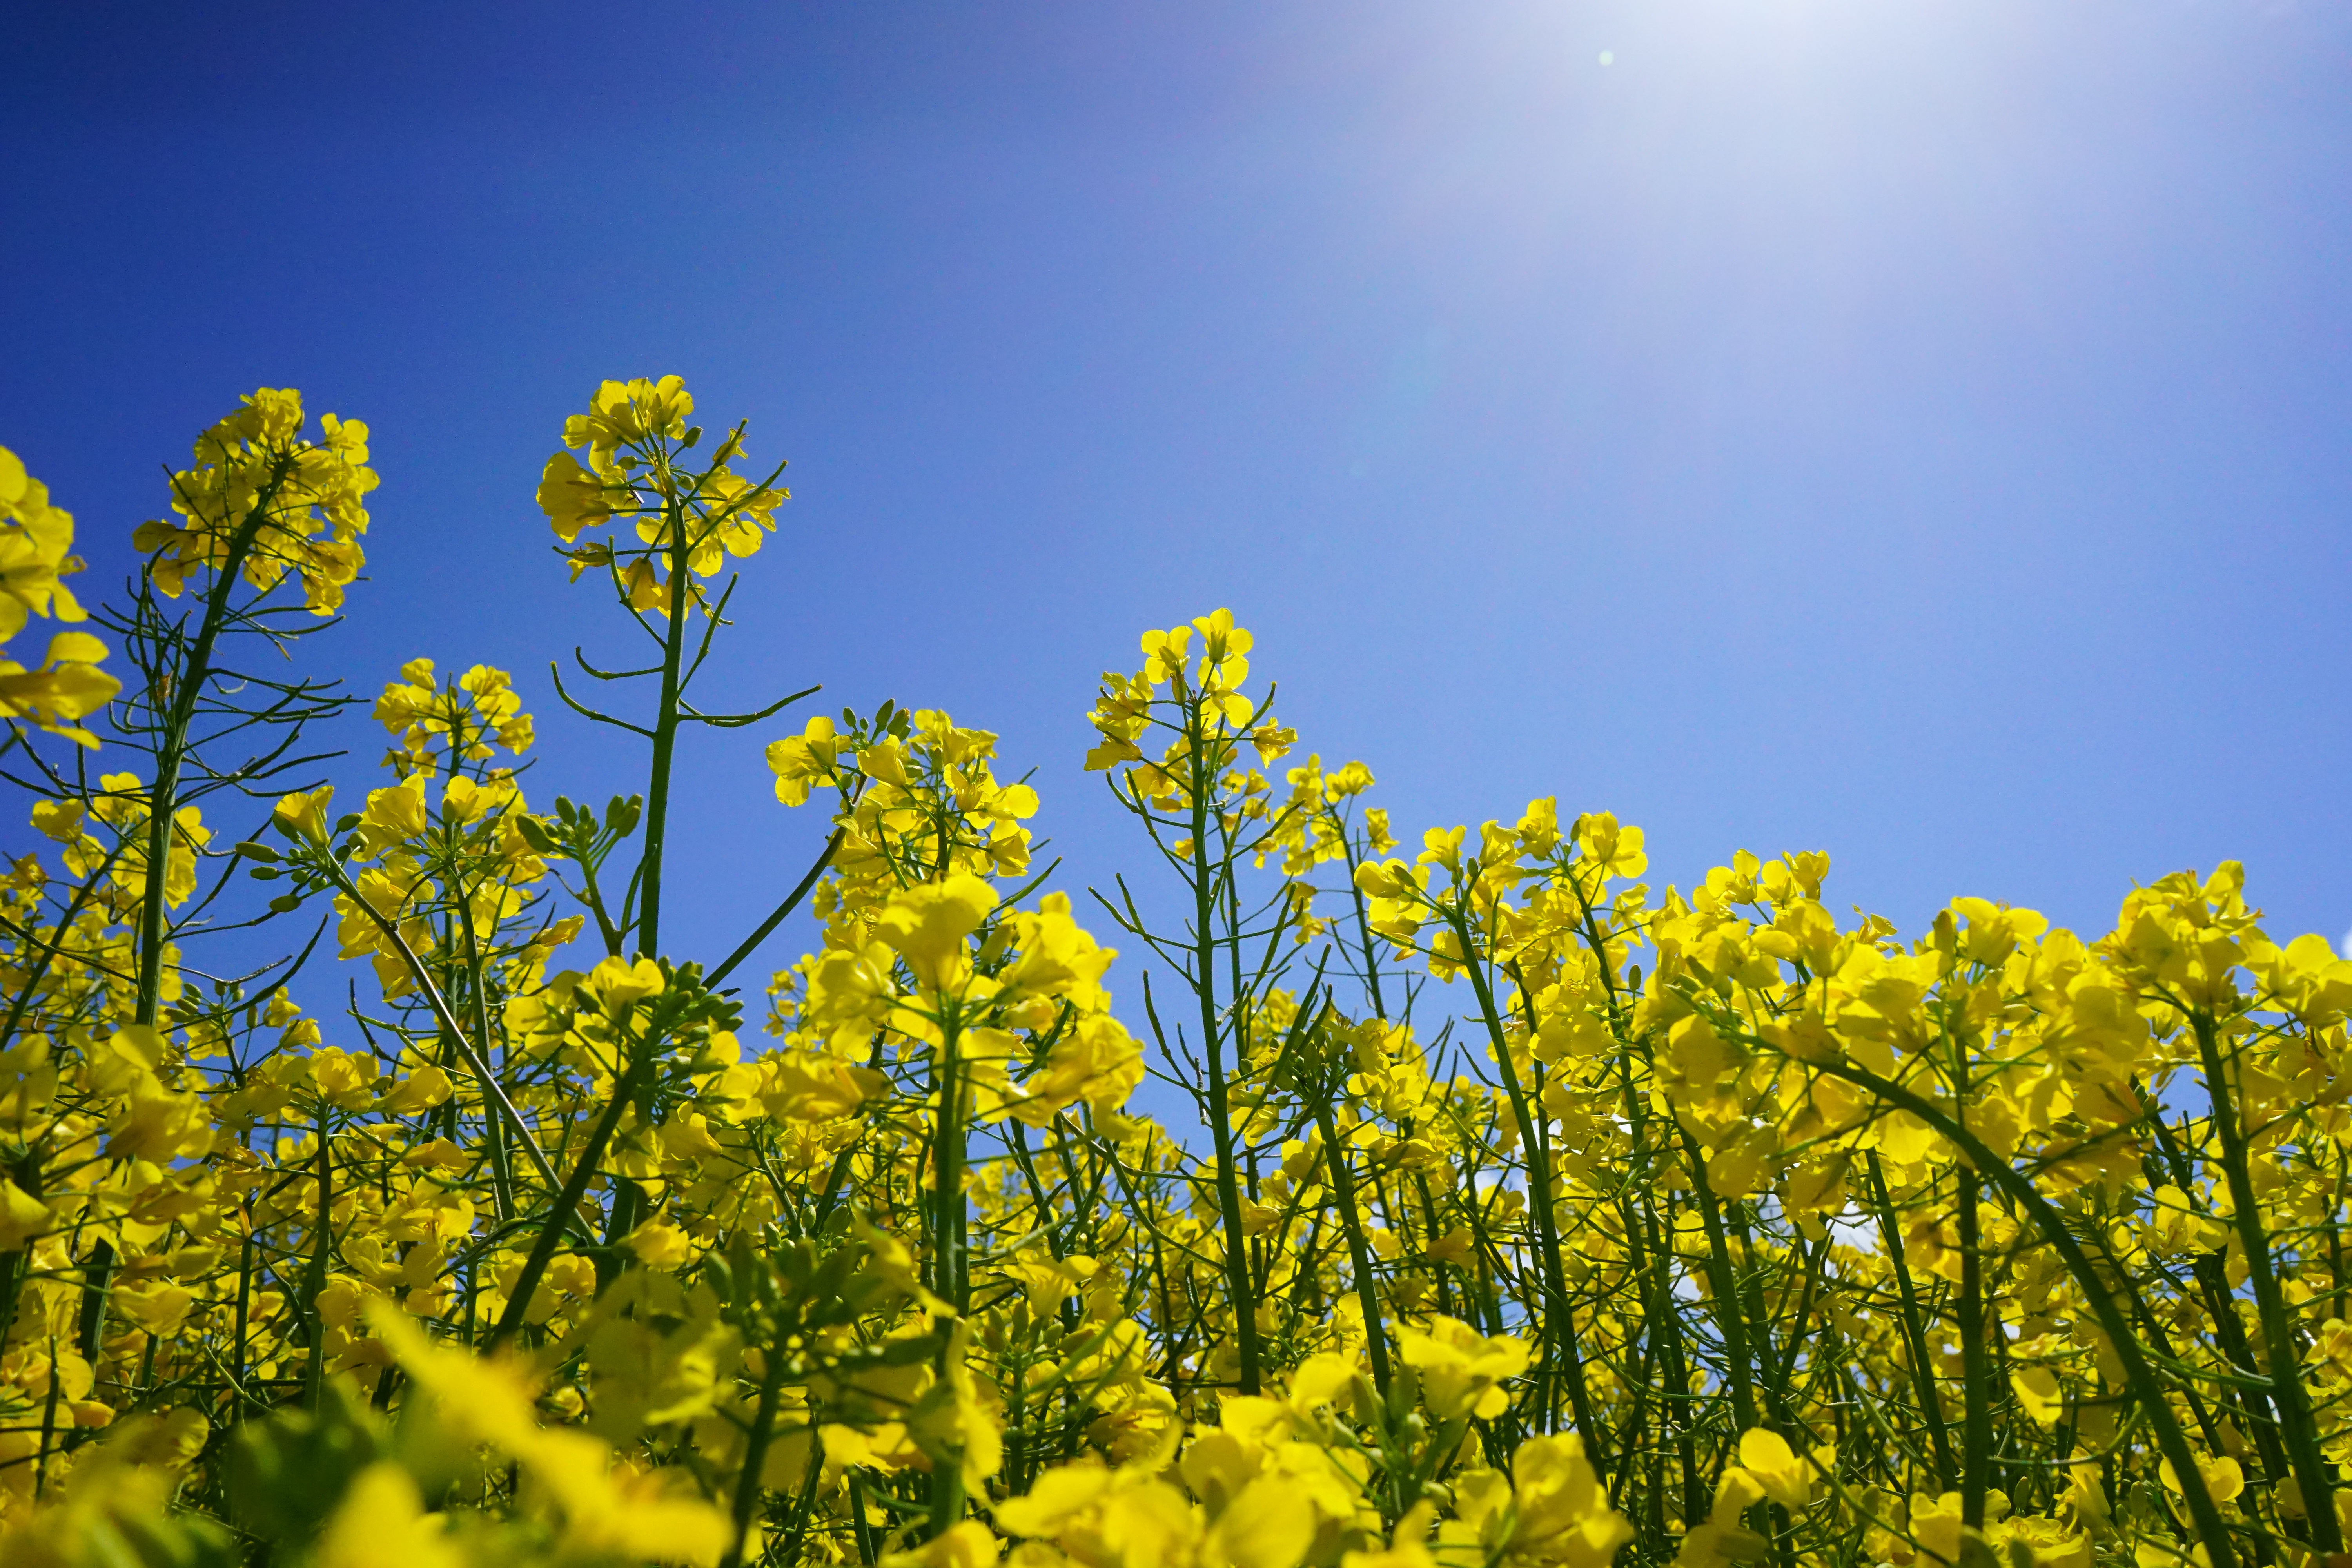
landscape, tree, nature, plant, sky, field, meadow, prairie, sunlight, flower, summer, food, spring, green, produce, vegetable, crop, yellow, agriculture, rapeseed, wildflower, flowers, stalk, leaves, crops, canola, brassica, brassicaceae, rural area, inflorescence, oilseed rape, rape blossom, field of flowers, flowering plant, rape blossoms, oilseed rape plants, brassica napus, cruciferous plant, grass family, land plant, mustard plant, mustard and cabbage family, reps, lewat